Cahokia

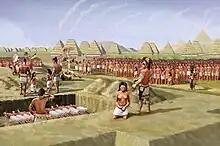
A human sacrifice of fifty-three women at Cahokia

It was during the Stirling phase (1100–1200 CE) that Cahokia was at its height of political centralization. Current academic discourse has emphasized religion as a major component in consolidating and maintaining the political power essential to Cahokia's urbanity. The Emerald Acropolis mound site in the uplands, was a site where the moon, water, femininity, and fertility were venerated; the mounds were aligned to lunar events in its 18.6 year cycle. Immigrant ceramics early in the archaeological record argue that it was central in attracting immigrants as pilgrims. Political control was exercised in the Cahokian hinterlands at distinctive temple complexes consisting of T or L shaped structures and sweatlodges. Distinctive rituals have archaeologically documented at these complexes involving tobacco, red cedar, agricultural produce, and female Cahokian flint clay figurines. Intense public rituals, like the sacrifice of dozens of women at mound 72 and interment of powerful leaders in ridge top mortuary mounds, integrated populations in shared experiences and narratives of their world during the 11th and 12th centuries.